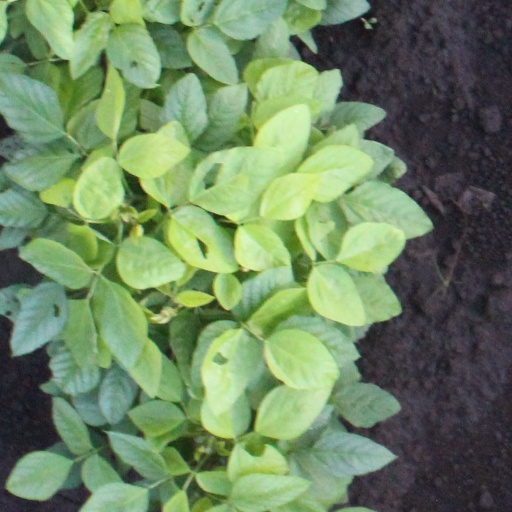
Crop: soybean